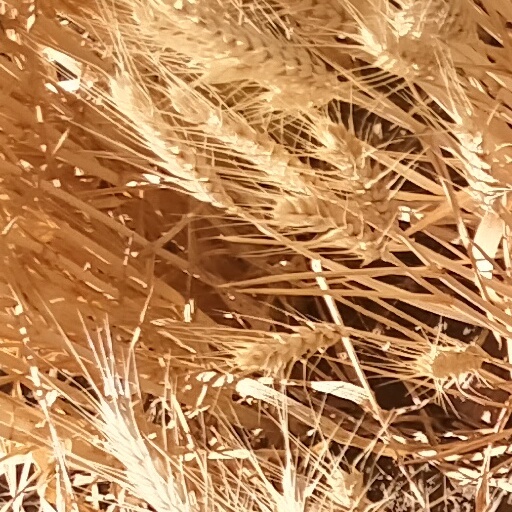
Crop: wheat